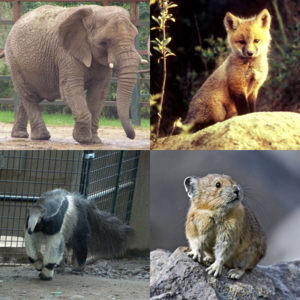
Les placentaires forment une infra-classe très diversifiée de mammifères thériens caractérisés par le fait qu'ils accouchent des juvéniles par contraste avec les marsupiaux qui accouchent de larves ou les monotrèmes qui pondent des œufs. Cela est rendu possible par la présence d'un placenta, plus développé et plus complexe que chez les marsupiaux, ce qui leur a donné leur nom. Leur apparition remonterait à environ 150 millions d'années d'après l'horloge moléculaire.